Queen's Club

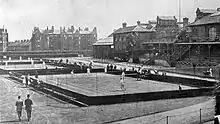
Three grass courts in front of the pavilion at the Queen's Club

The Queen's Club is a private sporting club in Barons Court, West Kensington, London, England. The club hosts the annual Queen's Club Championships grass court lawn tennis tournament (currently known as the "HSBC Championships" for sponsorship reasons). It has 28 outdoor courts and ten indoor. With two courts, it is also the national headquarters of real tennis, hosting the British Open every year except in 2020 due to the coronavirus pandemic. The Queen's Club also has rackets and squash courts; it became the headquarters for both sports after the closure of the Prince's Club in 1940.